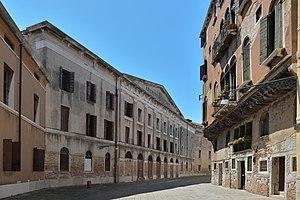
Archivio di Stato à Venise.
Cet article recense les principaux palais de Venise.